Hanna Arsenych-Baran

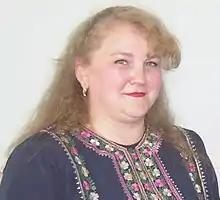
Arsenych-Baran in 2006

Hanna Vasylivna Arsenych-Baran (26 June 1970 – 1 April 2021) was a Ukrainian novelist, poet, school teacher and writer of prose. She was the author of more than a hundred textbooks on the Ukrainian language and literature as well as multiple dictionaries. Arsenych-Baran was a teacher who taught the Ukrainian language and literature in Chernihiv and educated students at the K. D. Ushinsky South Ukrainian National Pedagogical University. She won the Mykhailo Kotsyubynsky Regional Prize and the Leonid Glibov Regional Prize. Arsenych-Baran was a member of the National Writers' Union of Ukraine, become chair of its Chernihiv regional organisation in November 2016.